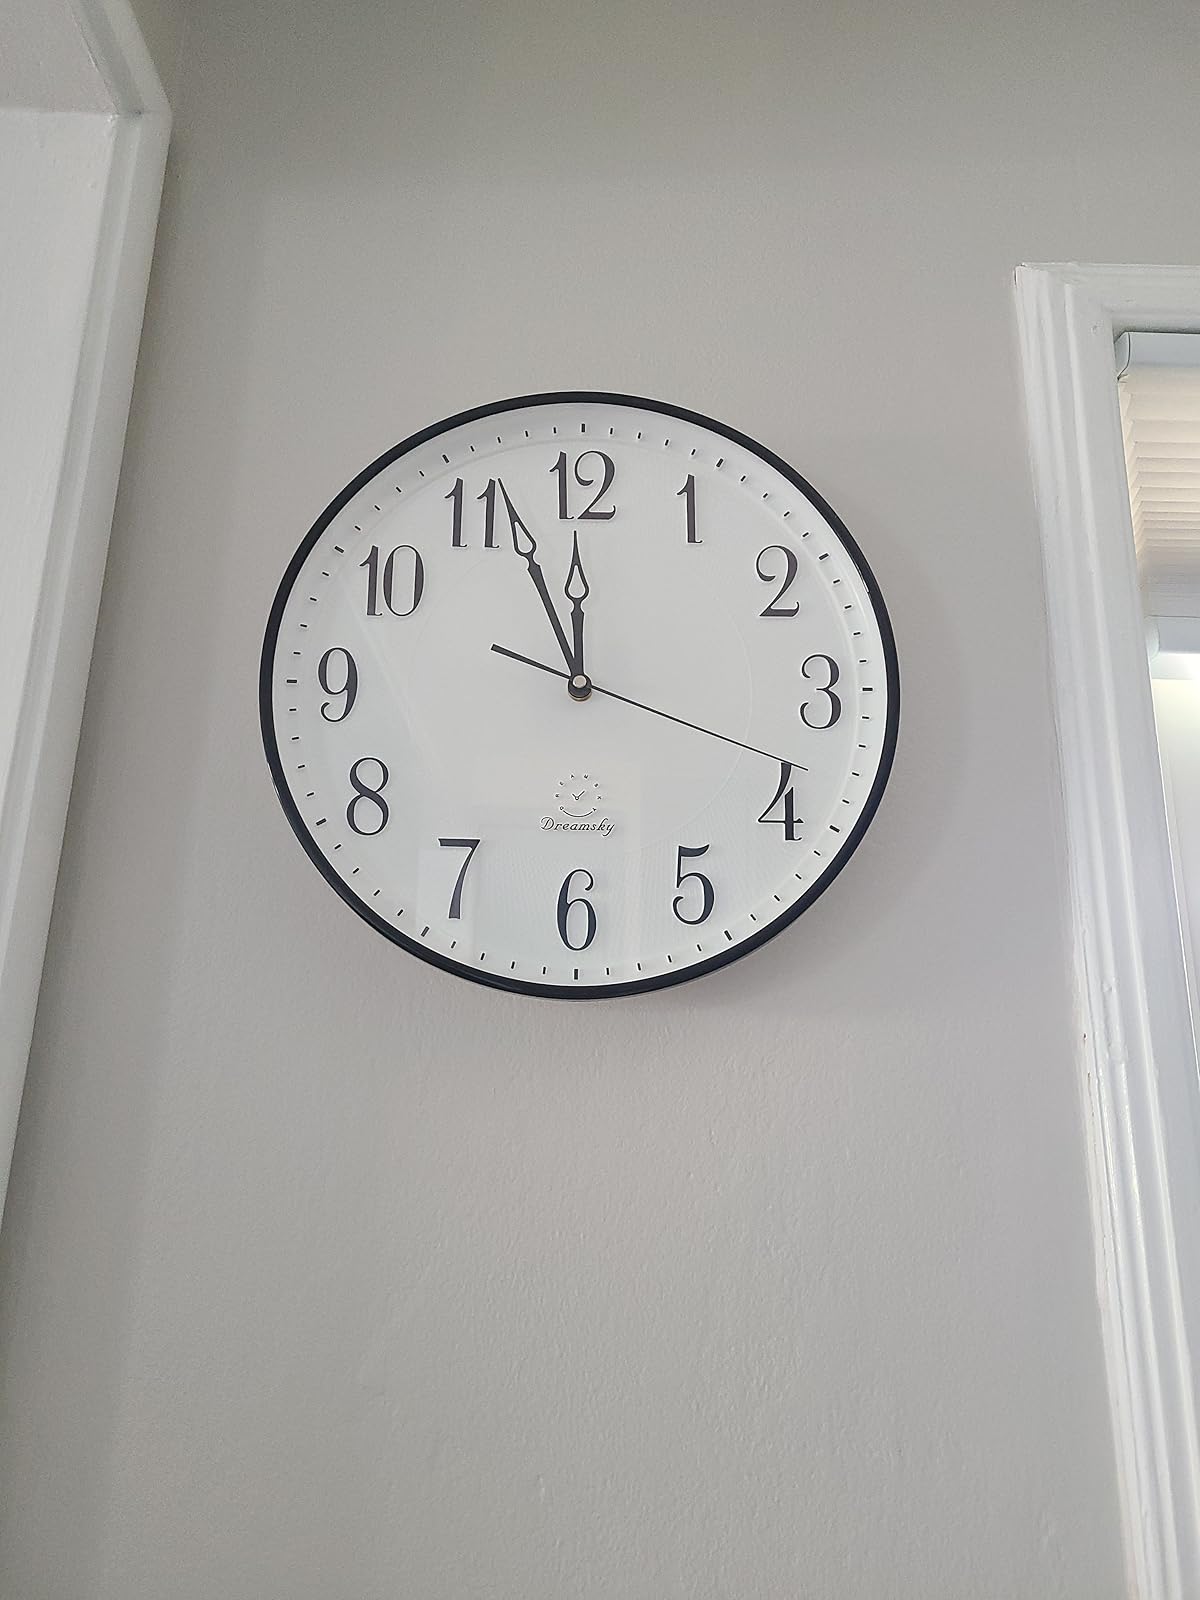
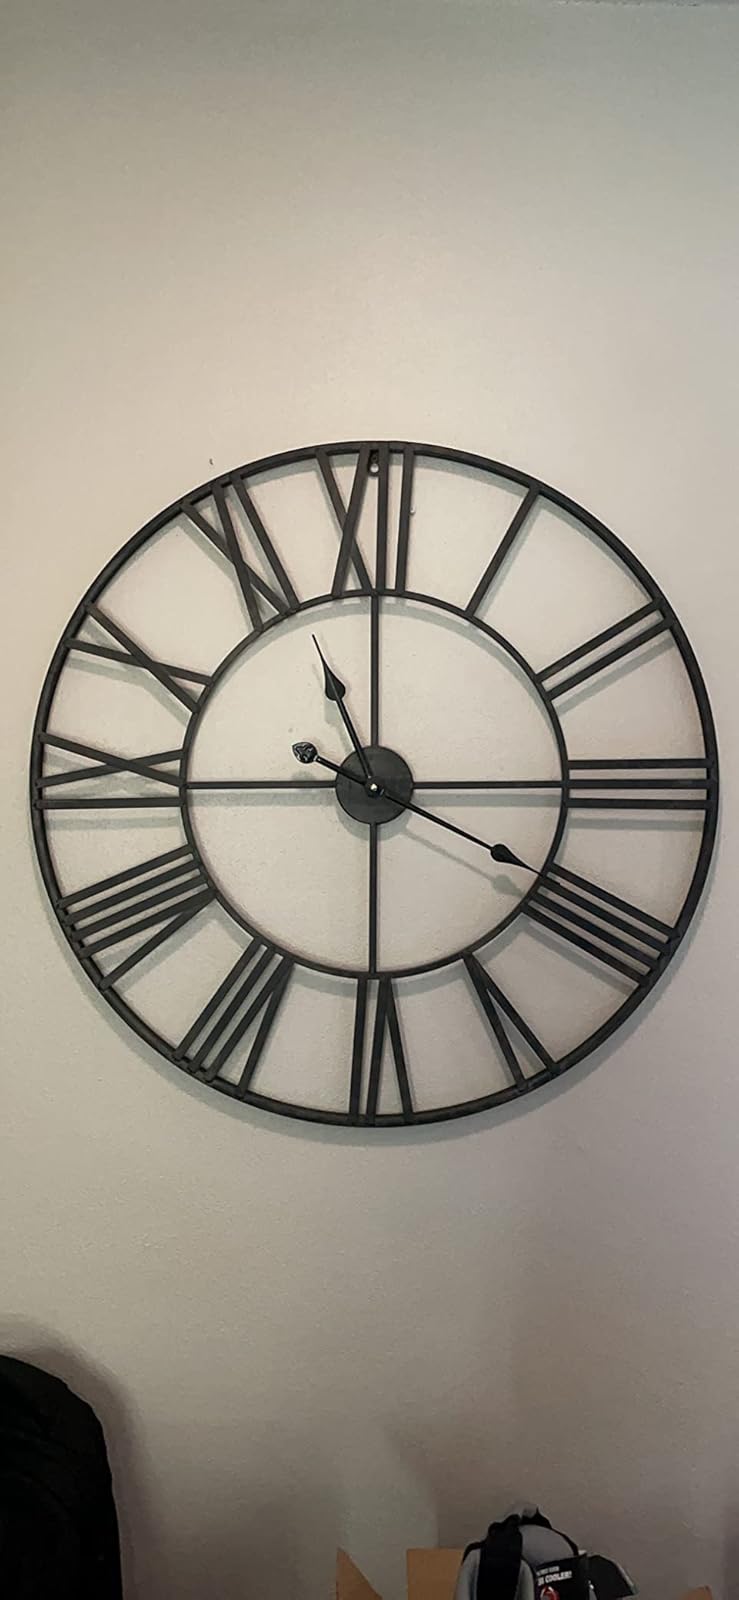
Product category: clock
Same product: no